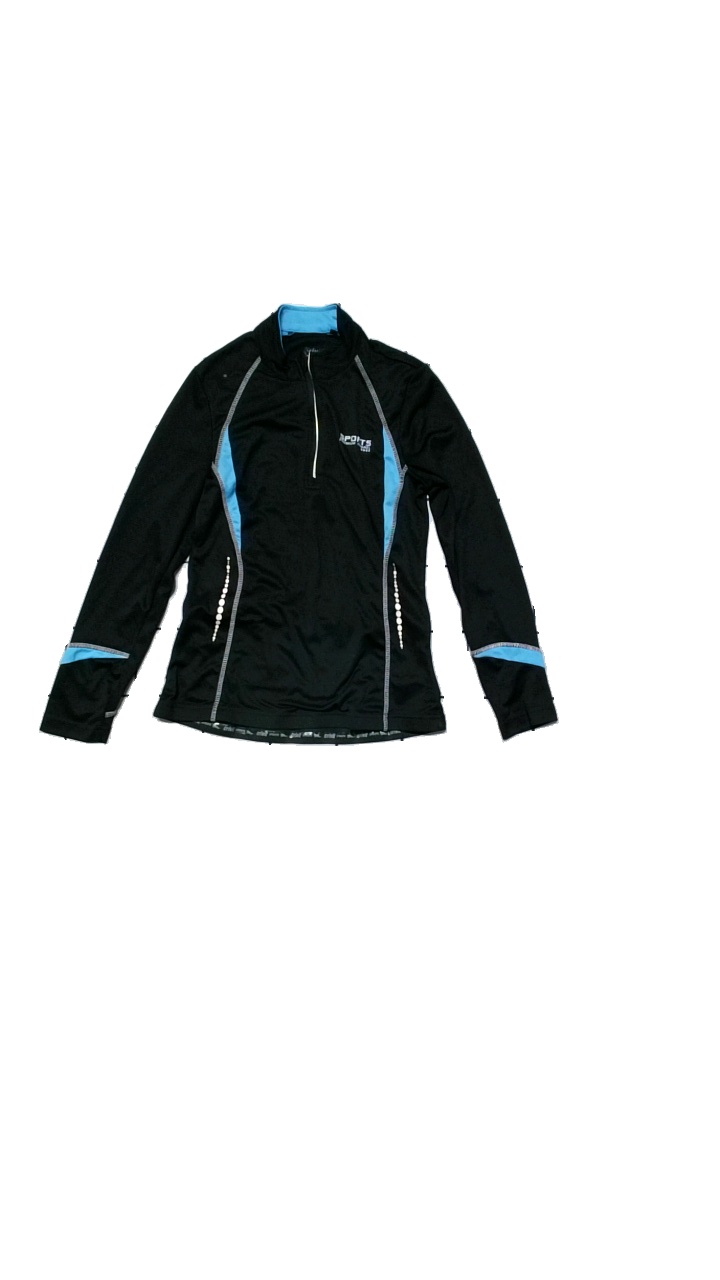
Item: Training Top (Ladies)
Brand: Crivit Sports
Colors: Black, Blue, Multicolor
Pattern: Logo print
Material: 100% polyester
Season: All
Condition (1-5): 3
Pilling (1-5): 4
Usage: Reuse
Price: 50-100